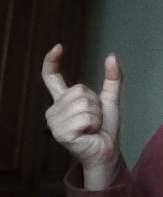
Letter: nun